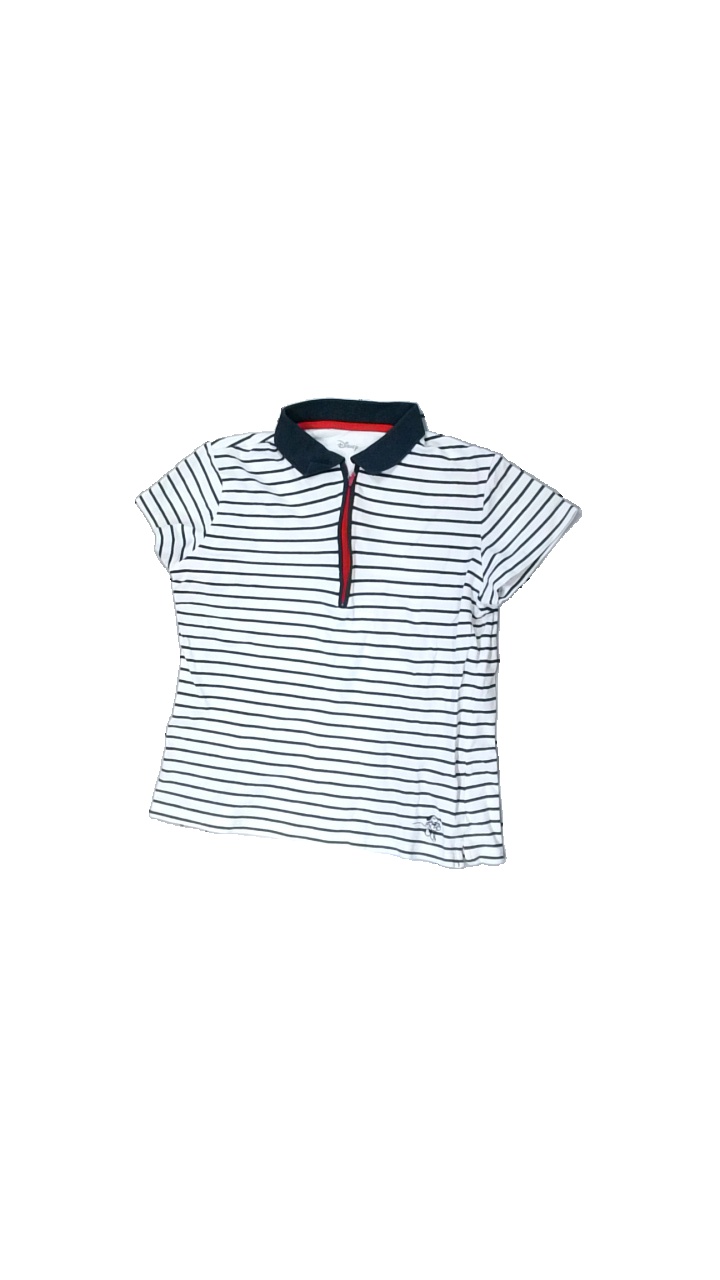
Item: Top (Children)
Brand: Disney
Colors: White, Blue, Red
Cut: C-collar, Regular
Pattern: Striped
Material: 100% cotton
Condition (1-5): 3
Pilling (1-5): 3
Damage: crooked seam
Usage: Export
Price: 50-100